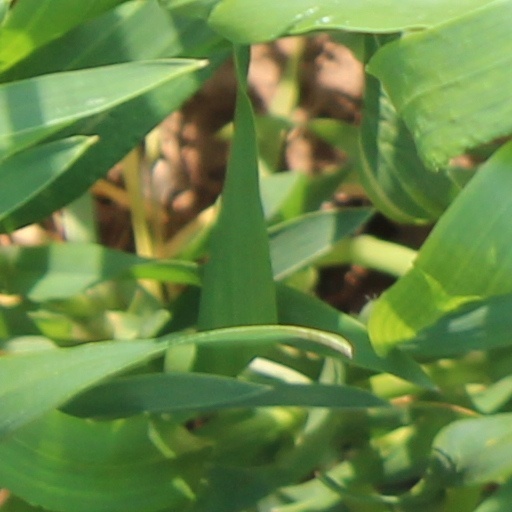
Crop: wheat